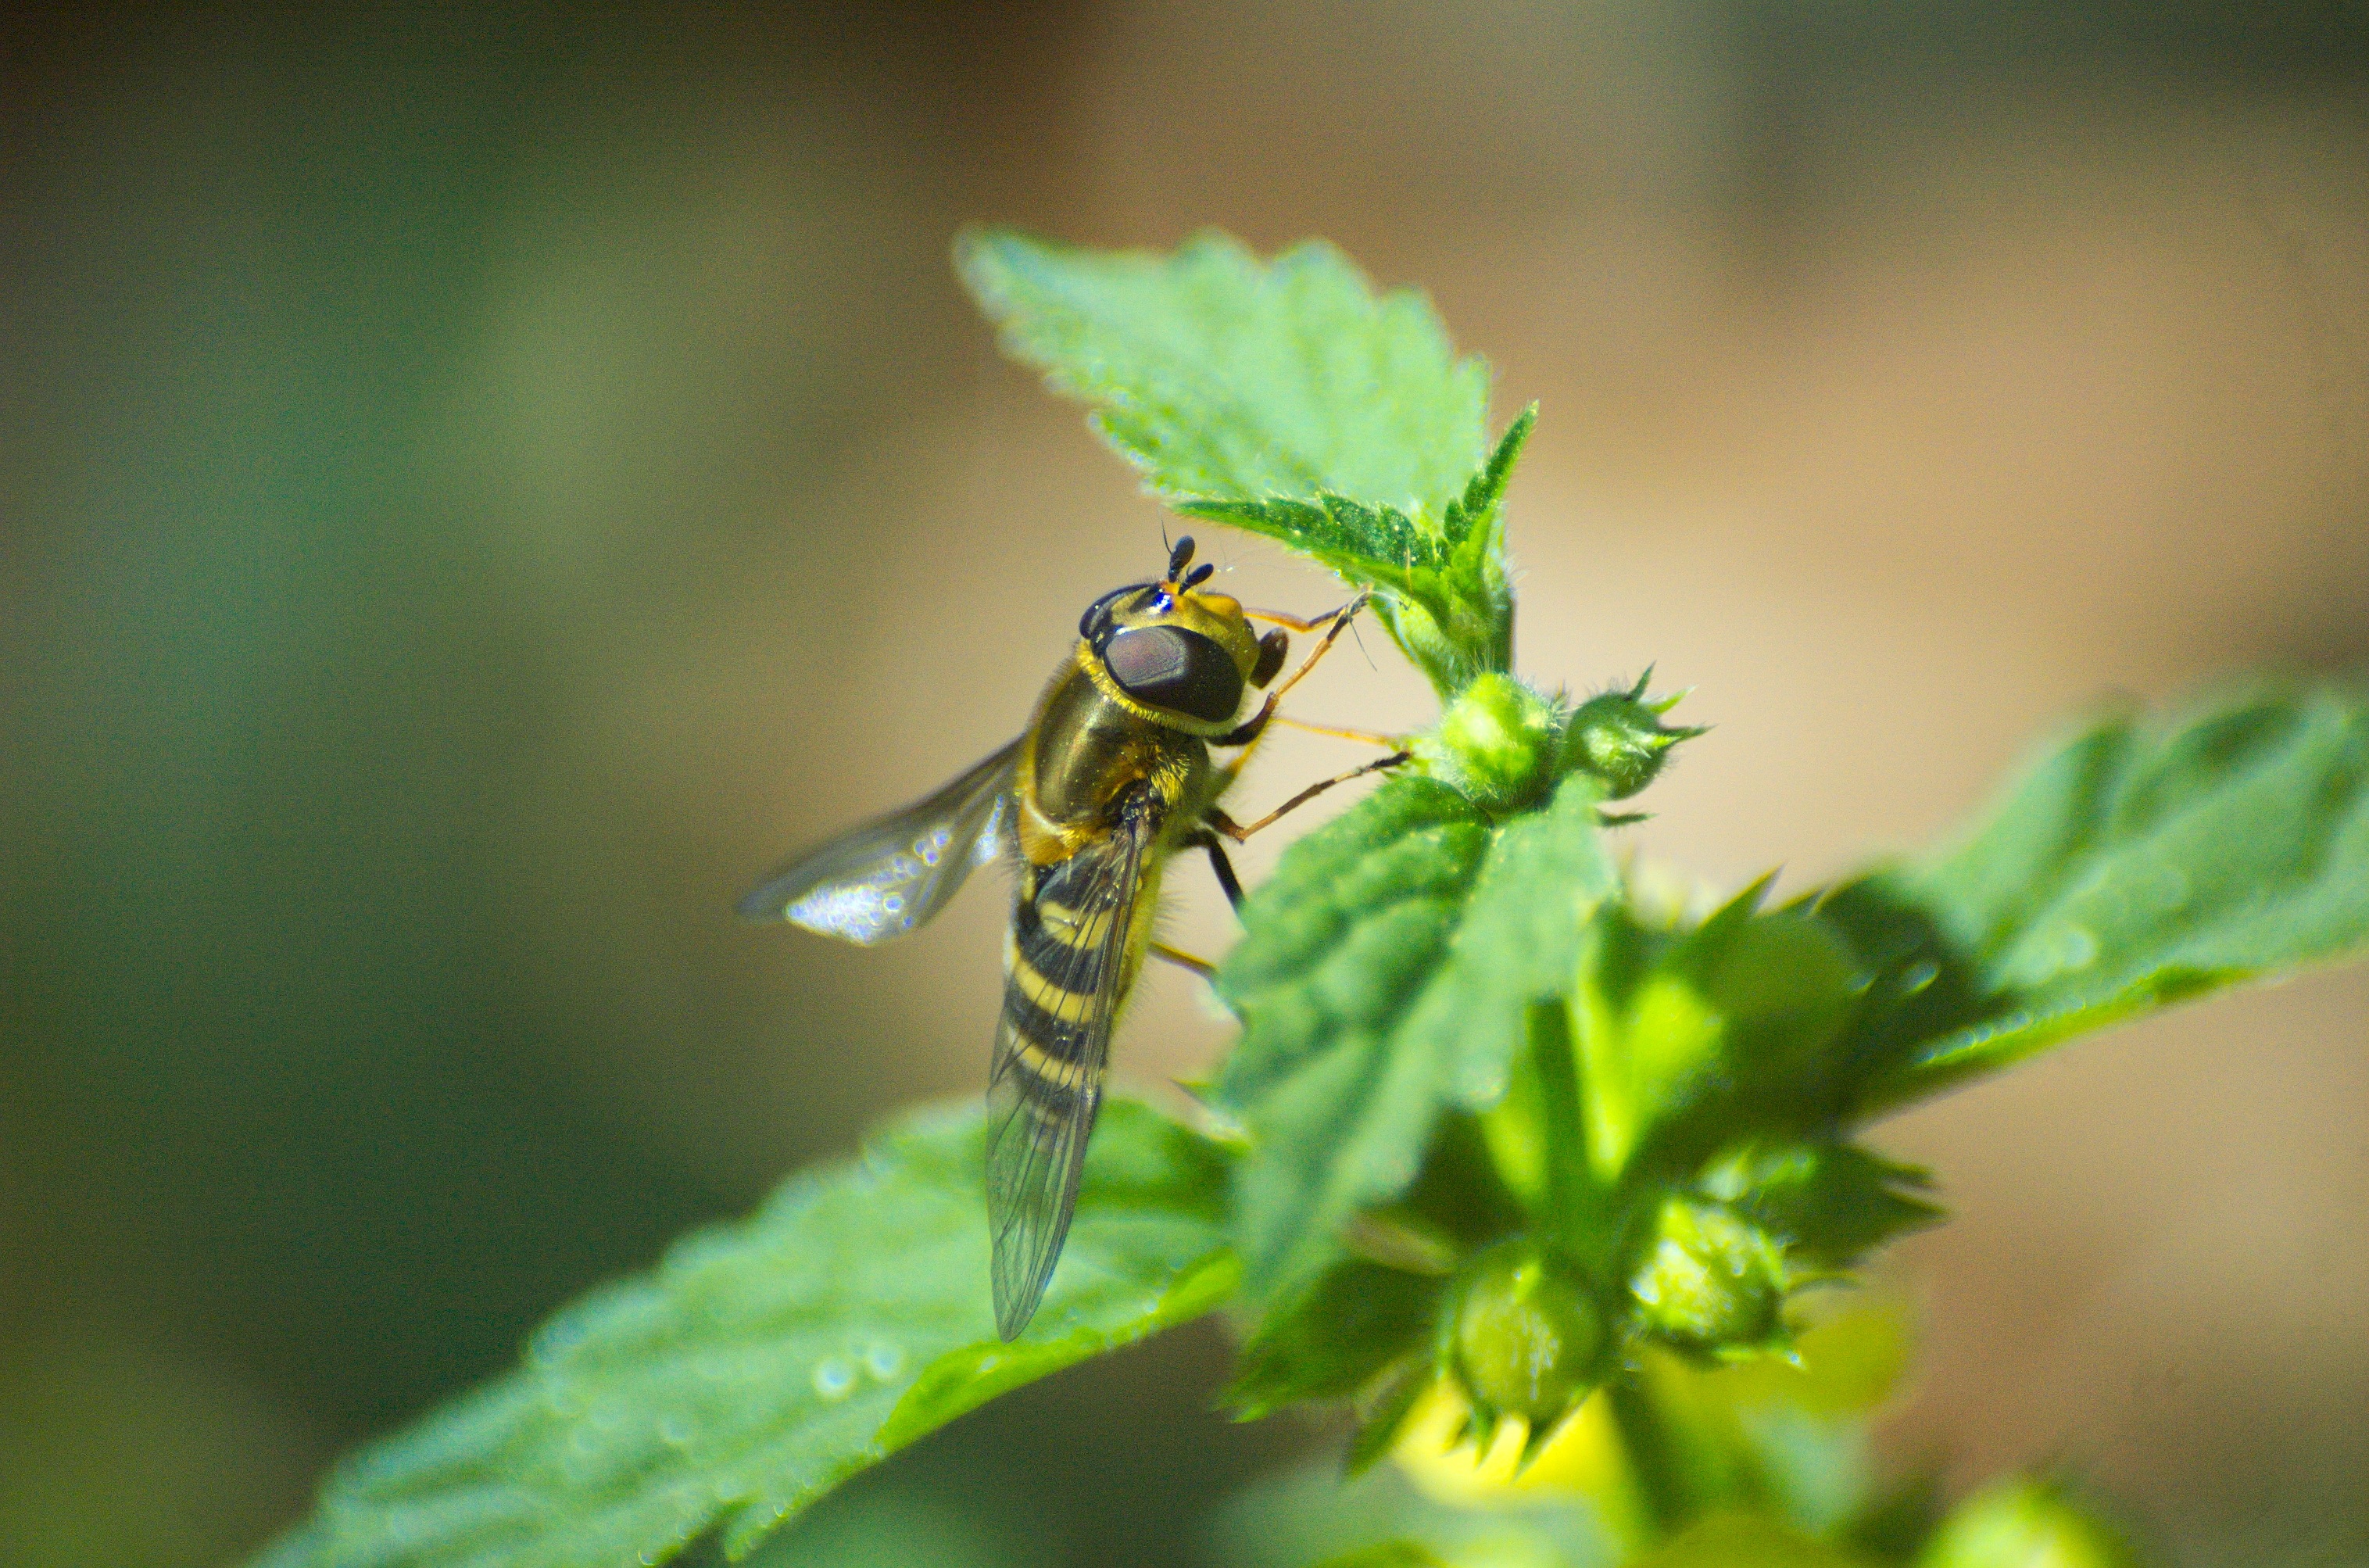
nature, photography, leaf, flower, fly, green, insect, flora, fauna, invertebrate, close up, hoverfly, bee, damselfly, nectar, macro photography, arthropod, brennessel, membrane winged insect